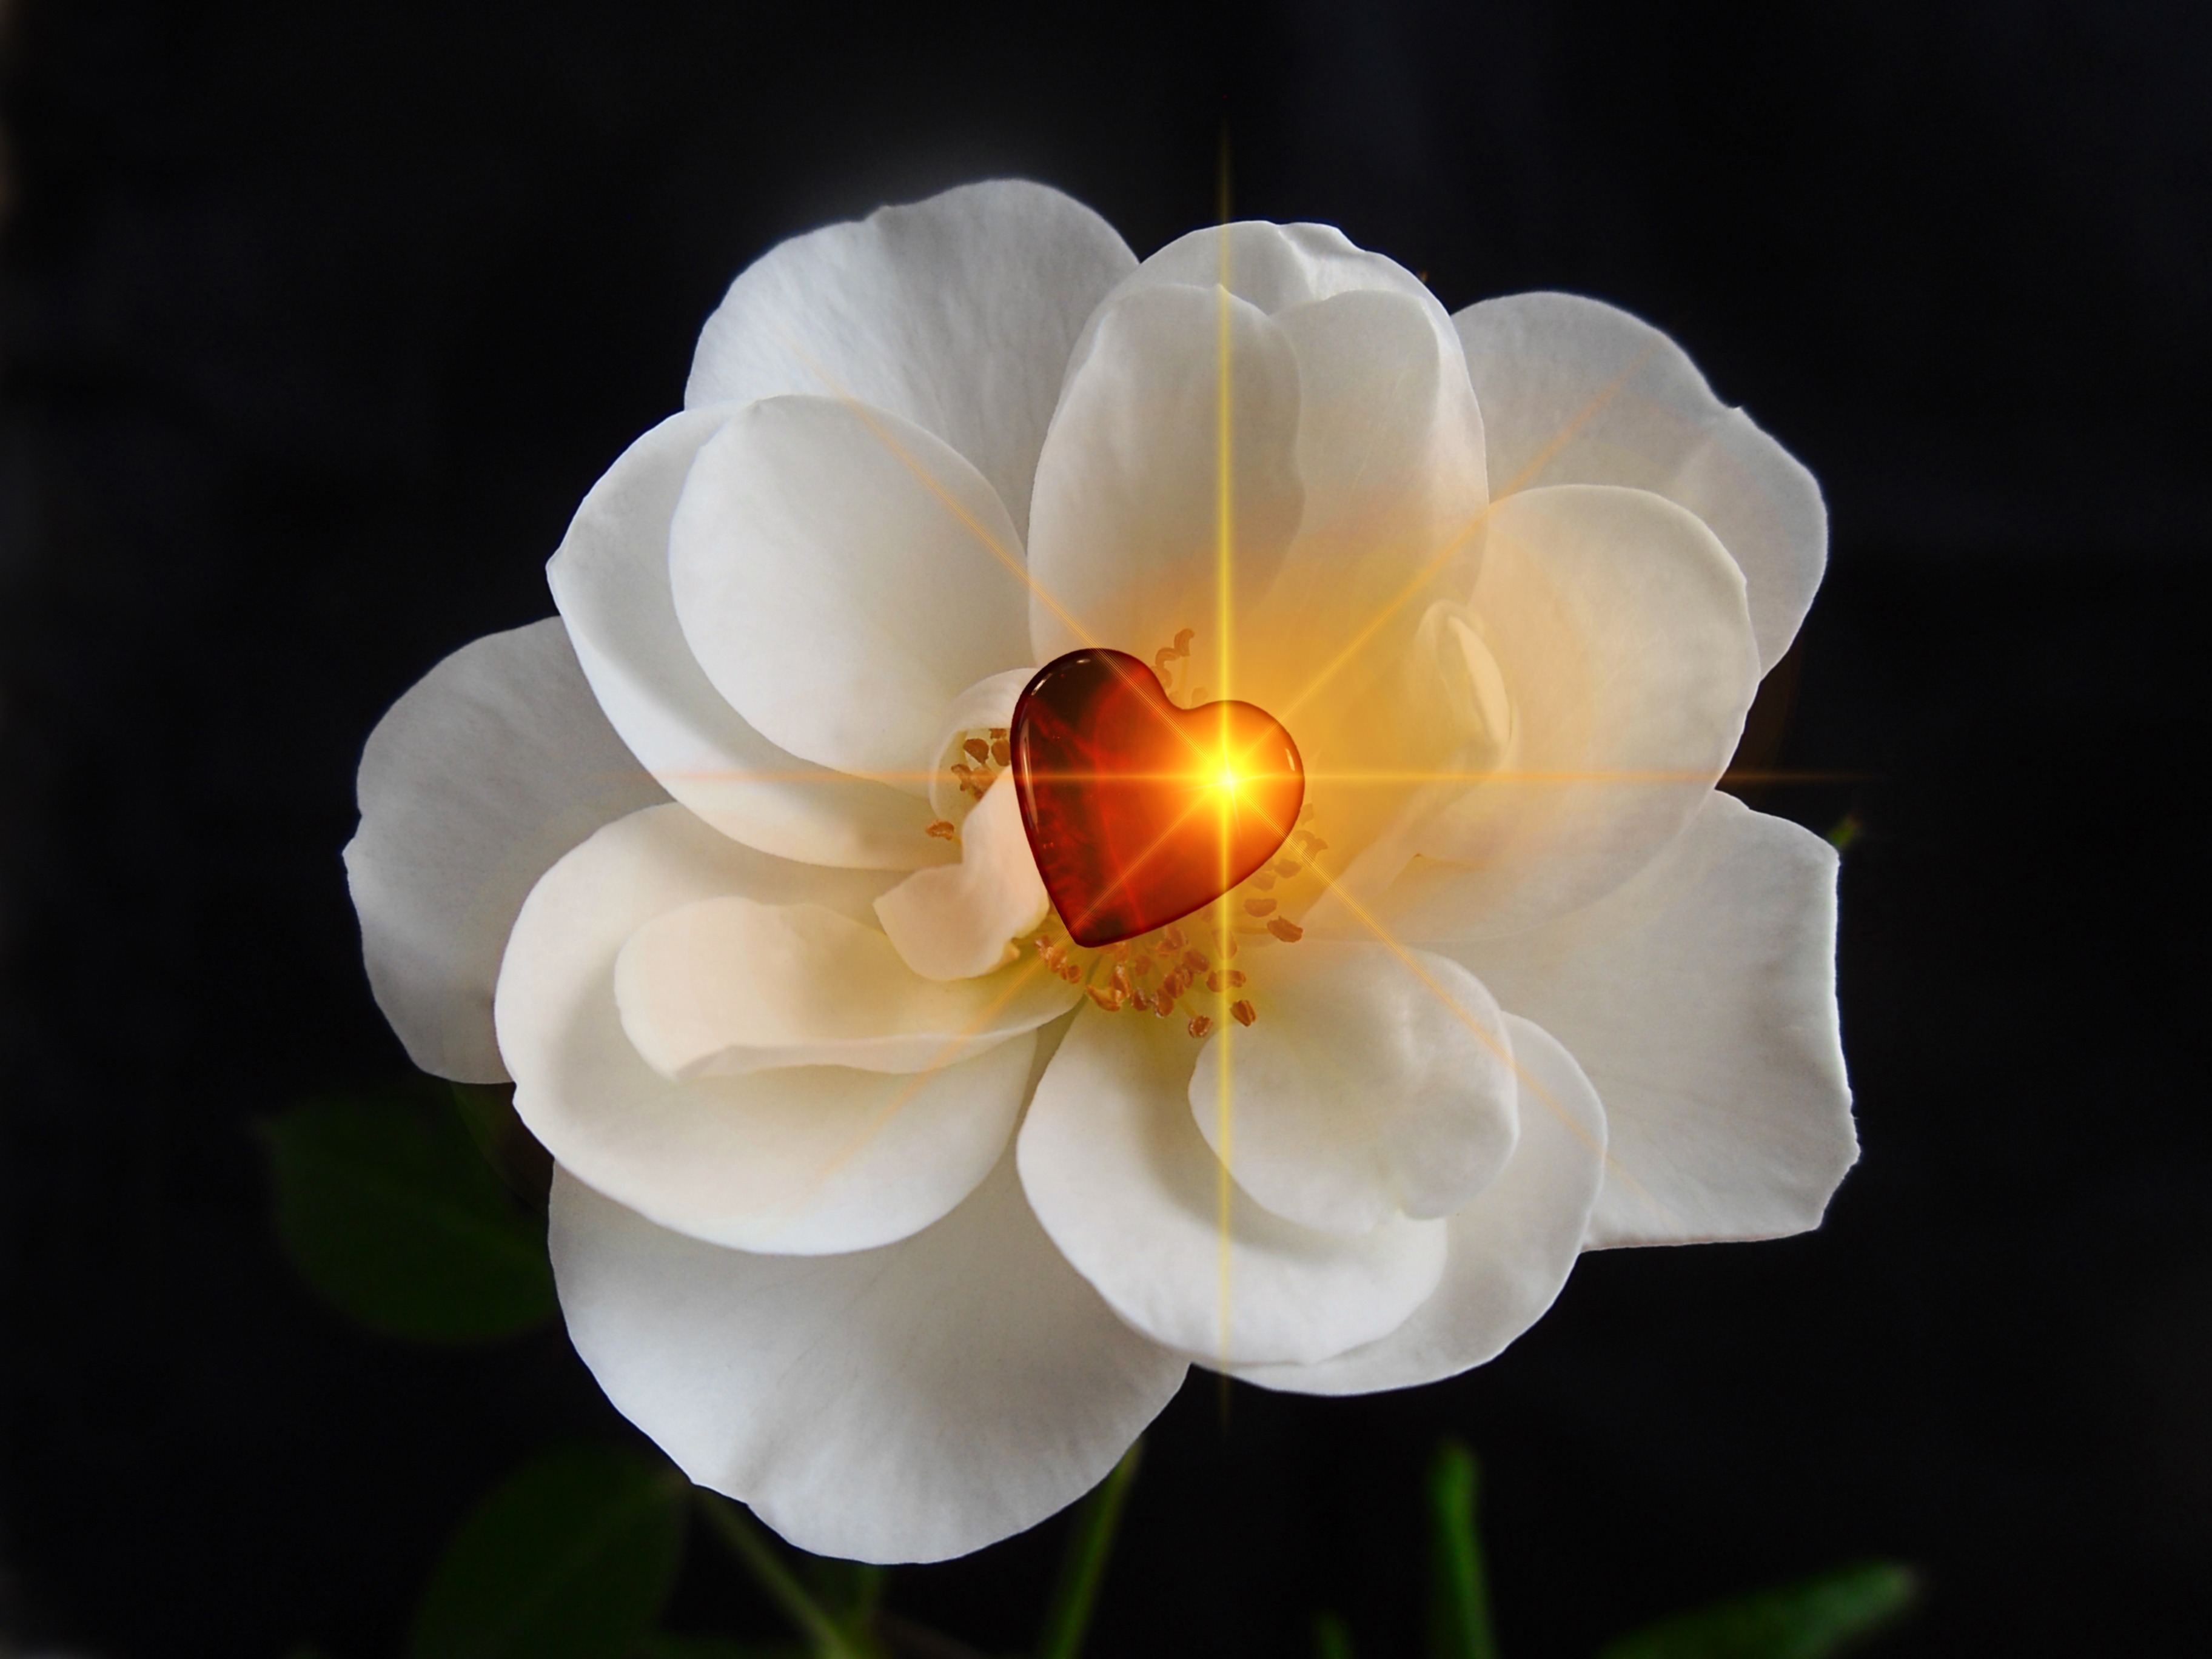
blossom, plant, white, flower, petal, love, heart, rose, decoration, romance, romantic, flora, thank you, close up, affection, festival, postcard, luck, tender, greeting, greeting card, tenderness, macro photography, valentine's day, loyalty, flowering plant, rose family, land plant